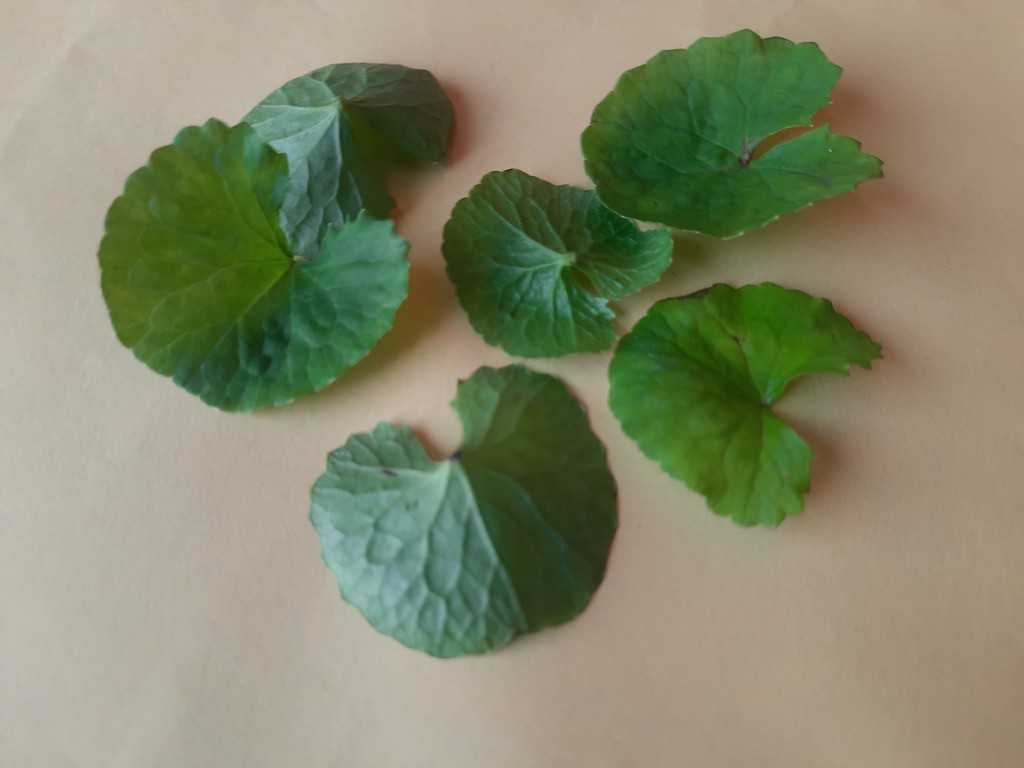
Label: Healthy